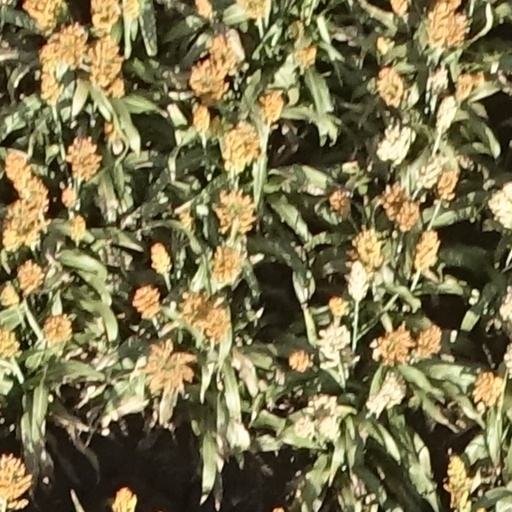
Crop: sorghum